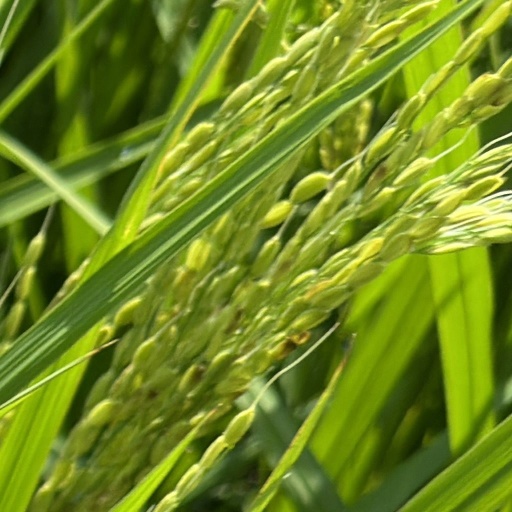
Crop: rice